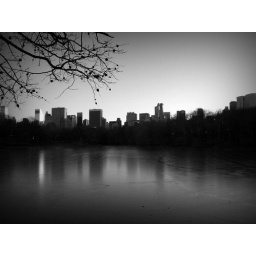
Made black and white and slightly cropped. I can't decide if I like the tree in the upper left, of if it's distracting